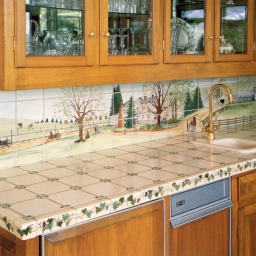
Room type: kitchen